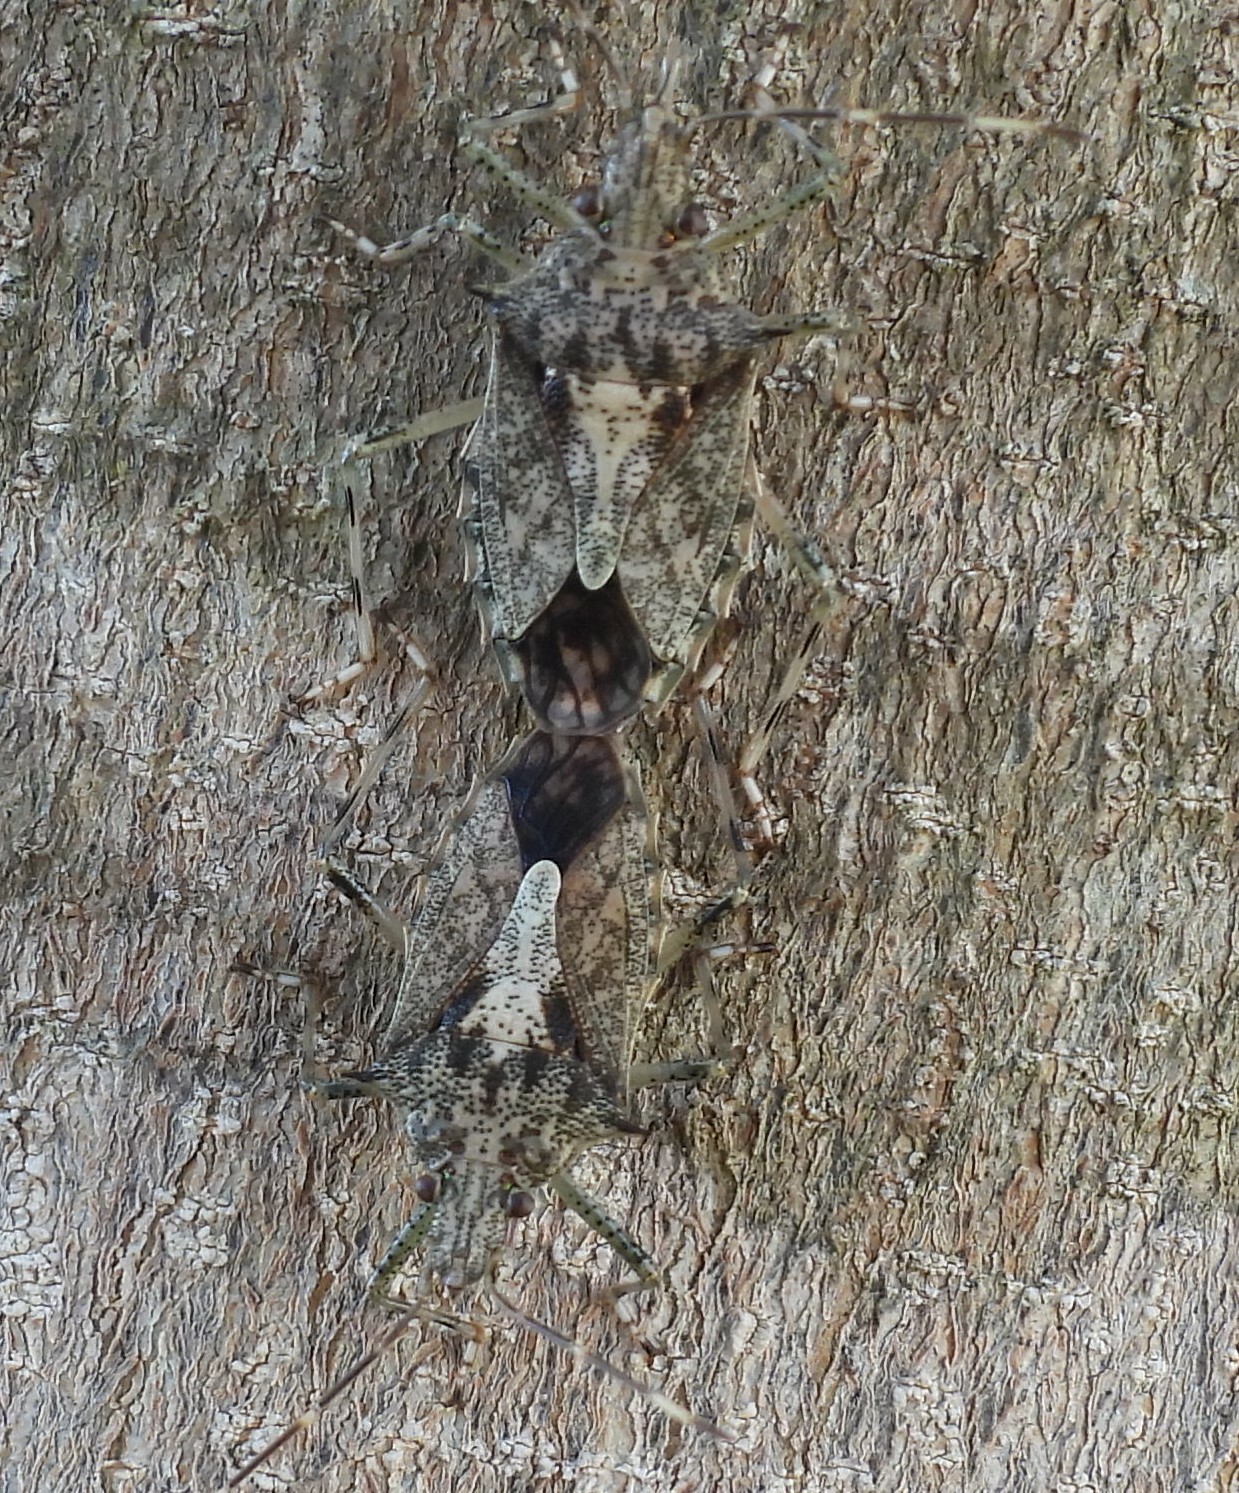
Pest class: stink_bug